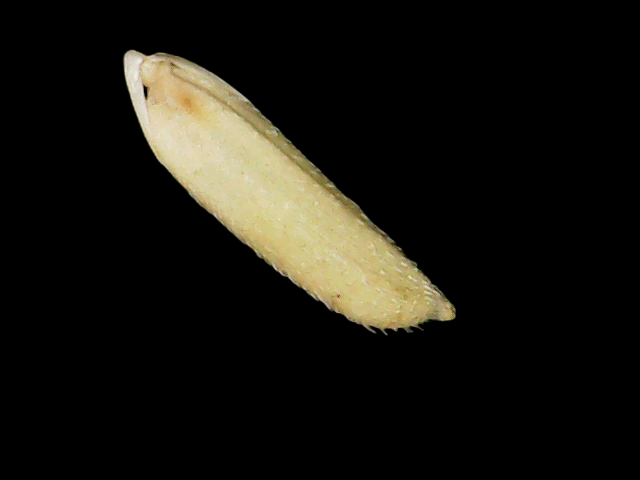
Rice variety: Binadhan26